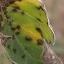
Crop: Tomato
Condition: alternaria-d